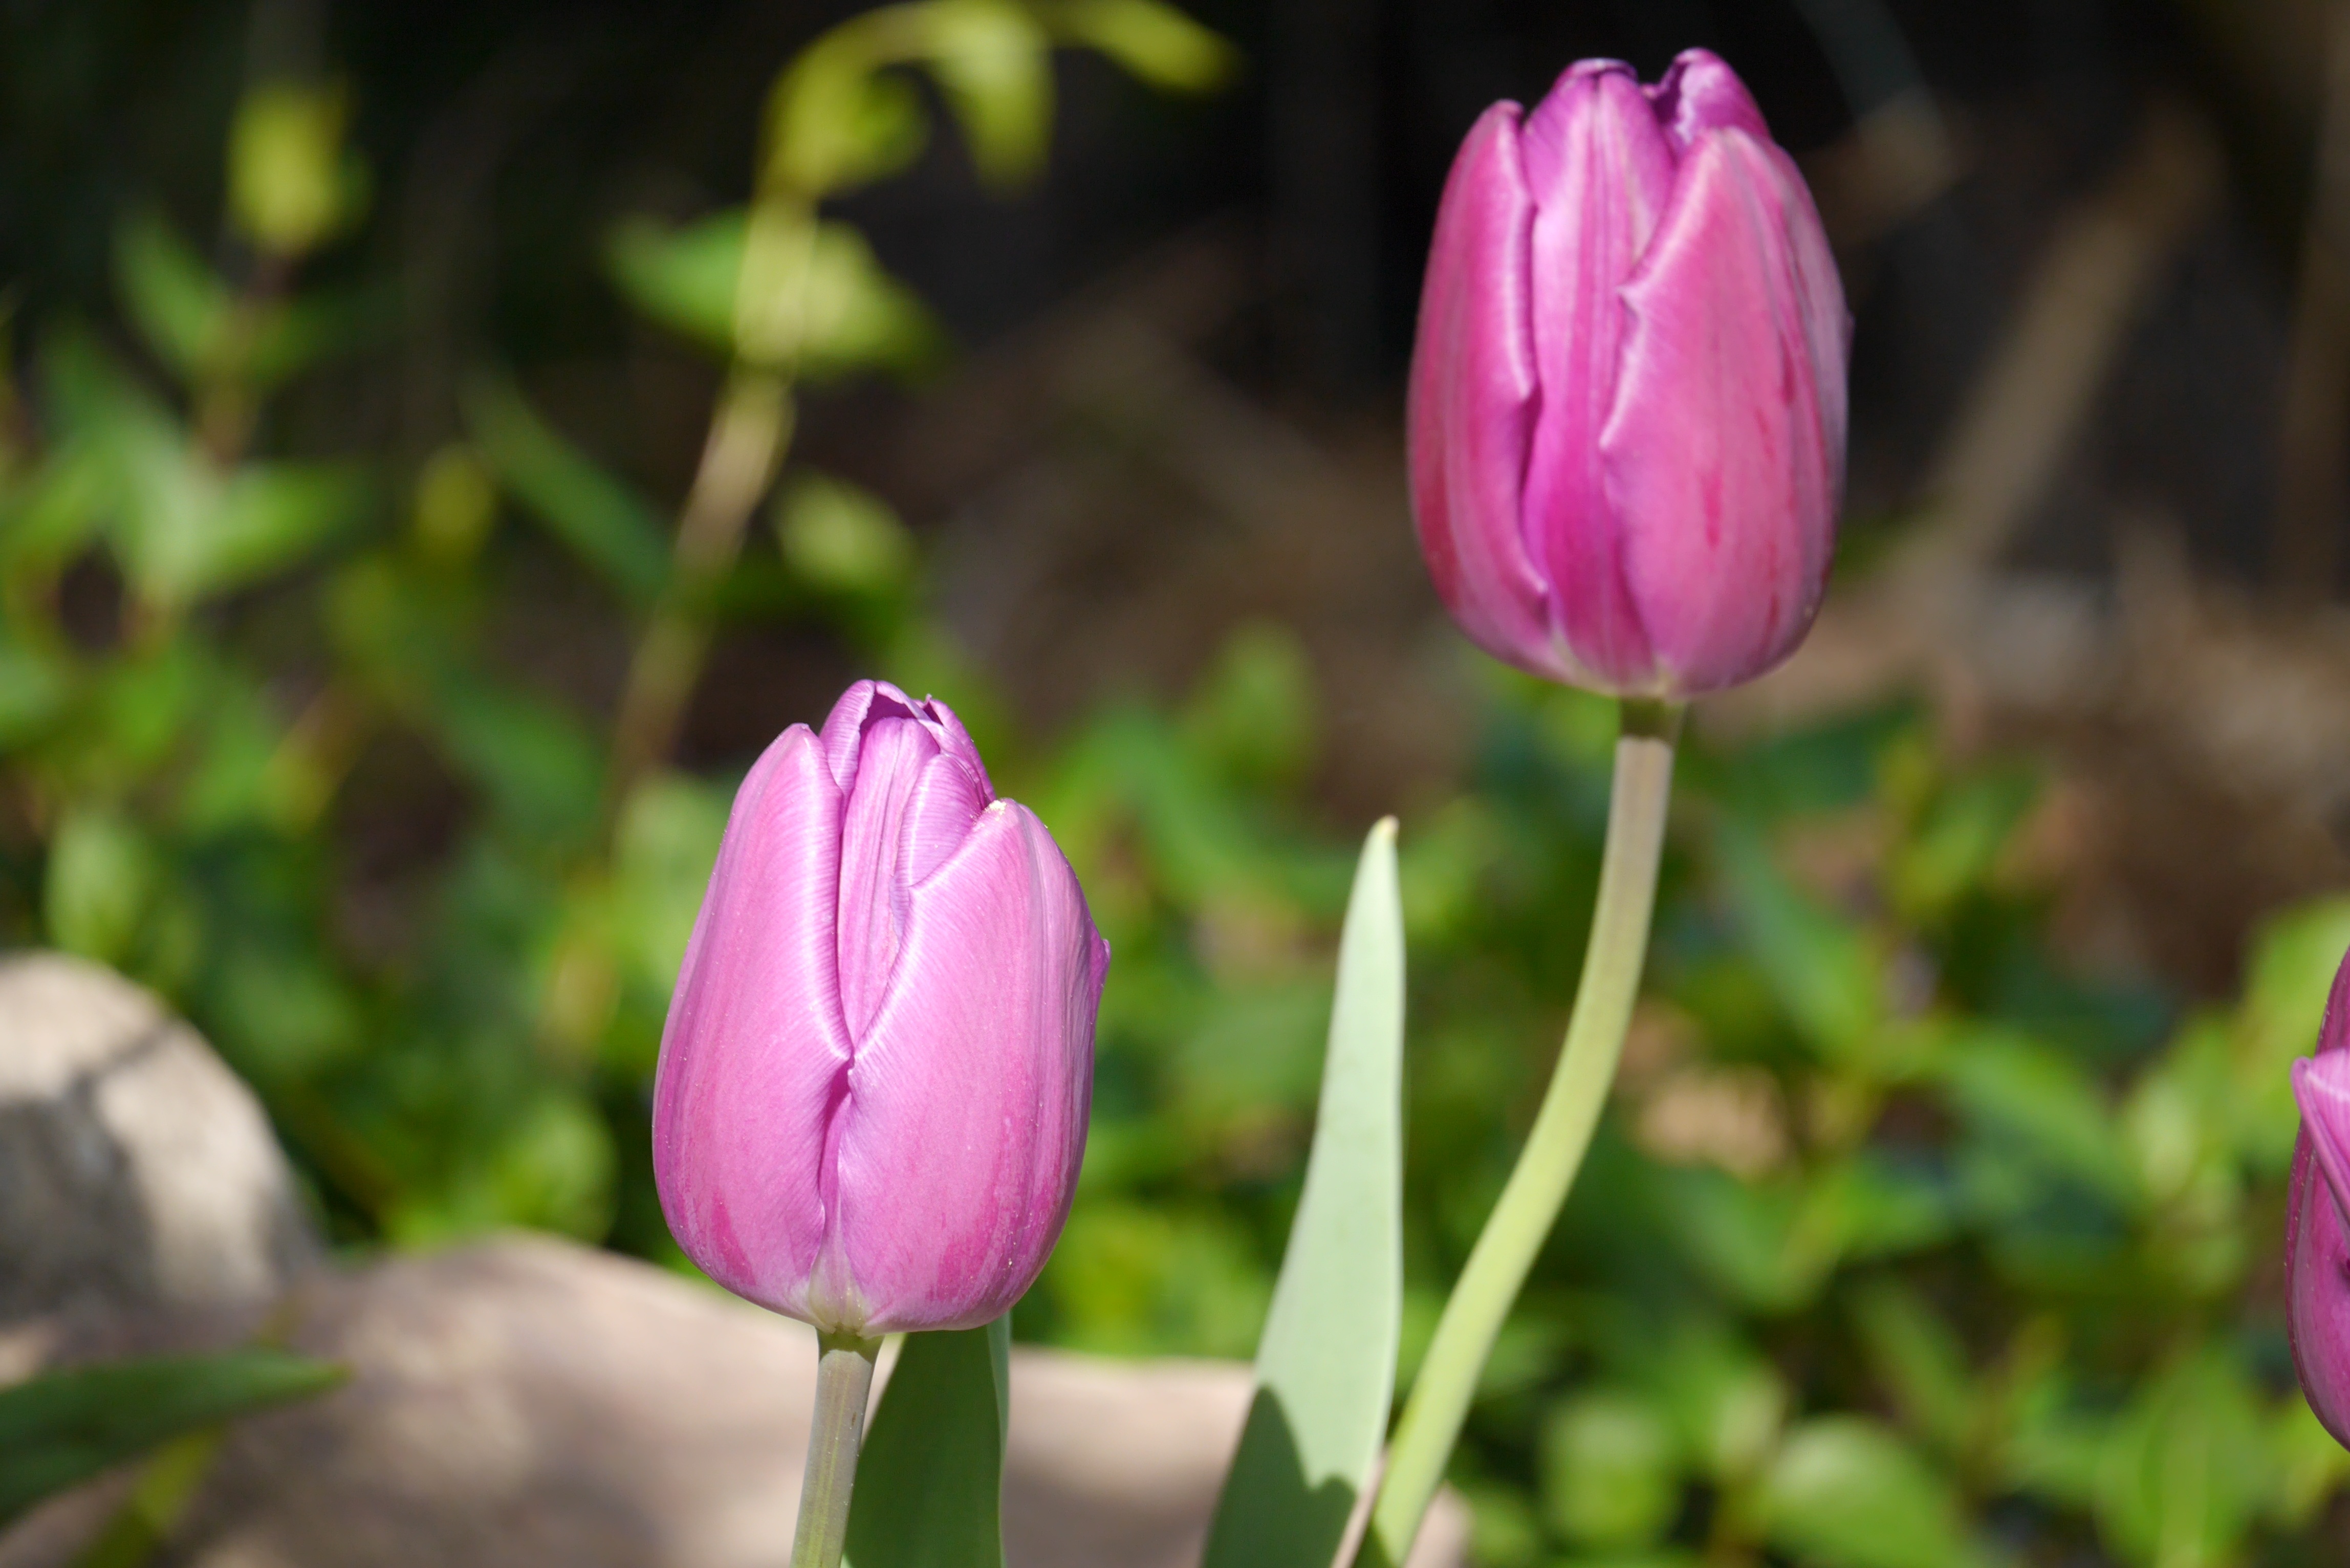
nature, blossom, plant, flower, purple, petal, bloom, summer, tulip, macro, botany, garden, close, flora, bud, macro photography, flowering plant, fruchtkapsel, plant stem, land plant